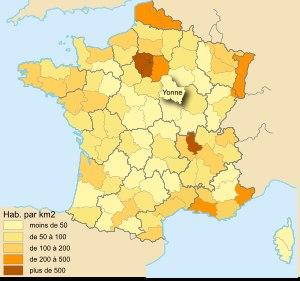
La démographie de l'Yonne est caractérisée par une faible densité, une population vieillissante et qui se redresse faiblement depuis les années 1920. Depuis les années 1970, l'Yonne bénéficie du desserrement de l'agglomération, effet qui profite essentiellement aux communes du nord du département.